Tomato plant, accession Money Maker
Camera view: tilt-top (135 deg); turntable rotation: 240 degrees
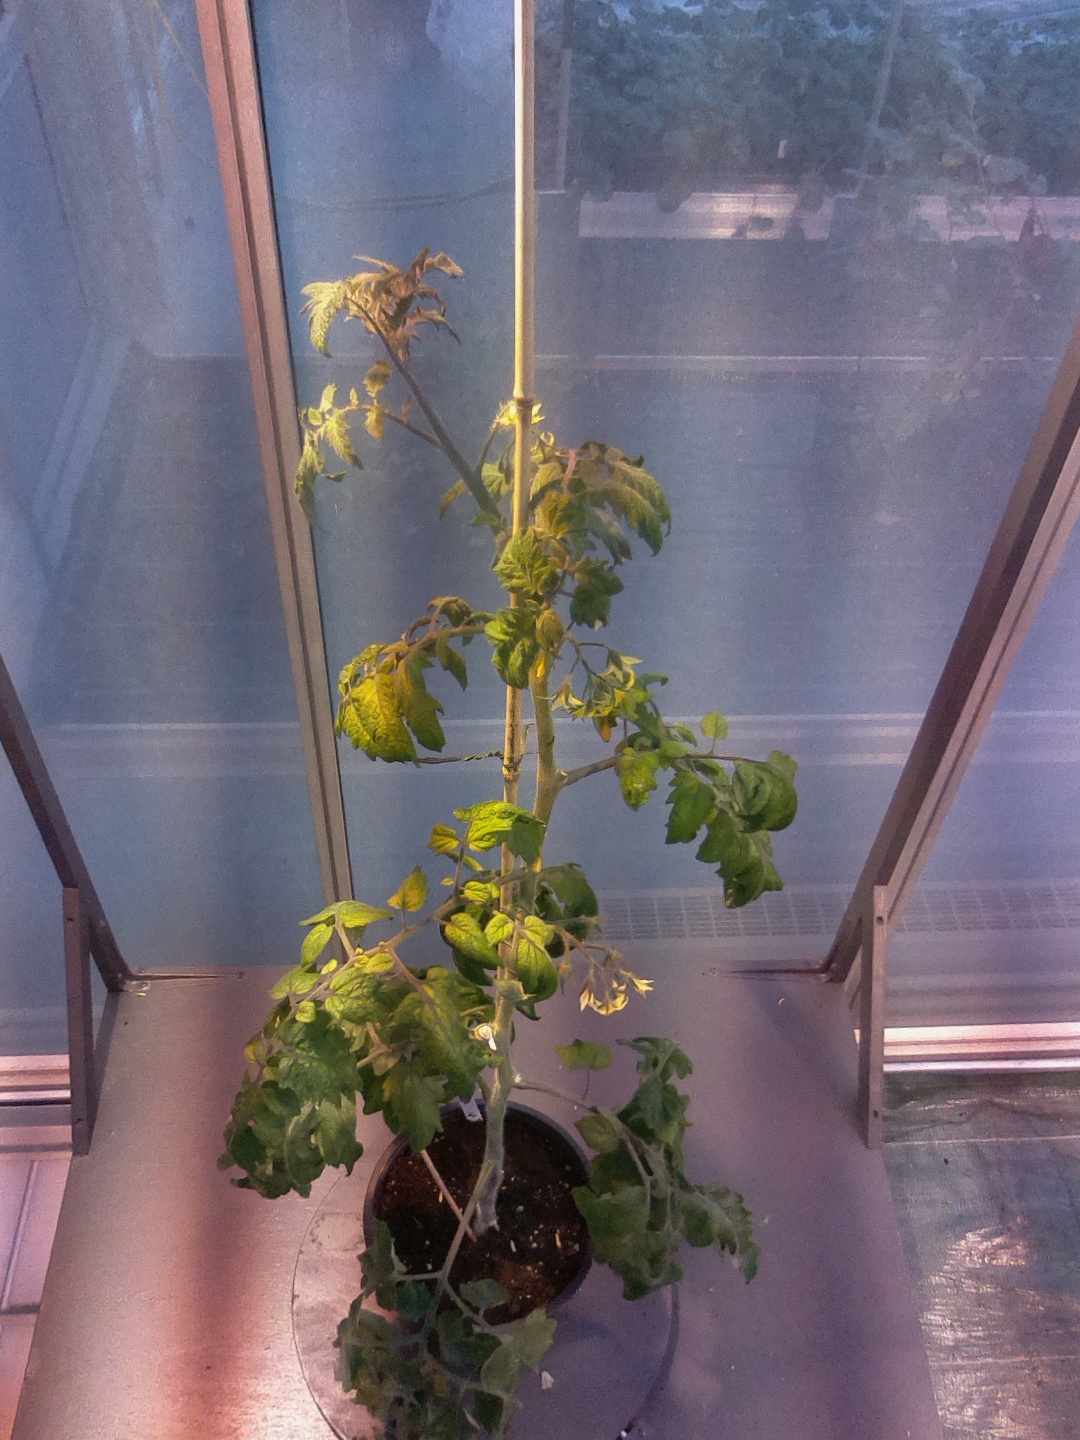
BBCH growth stage 69: End of flowering, 90%-100% of flowers open, more petals falling